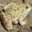
Label: frog